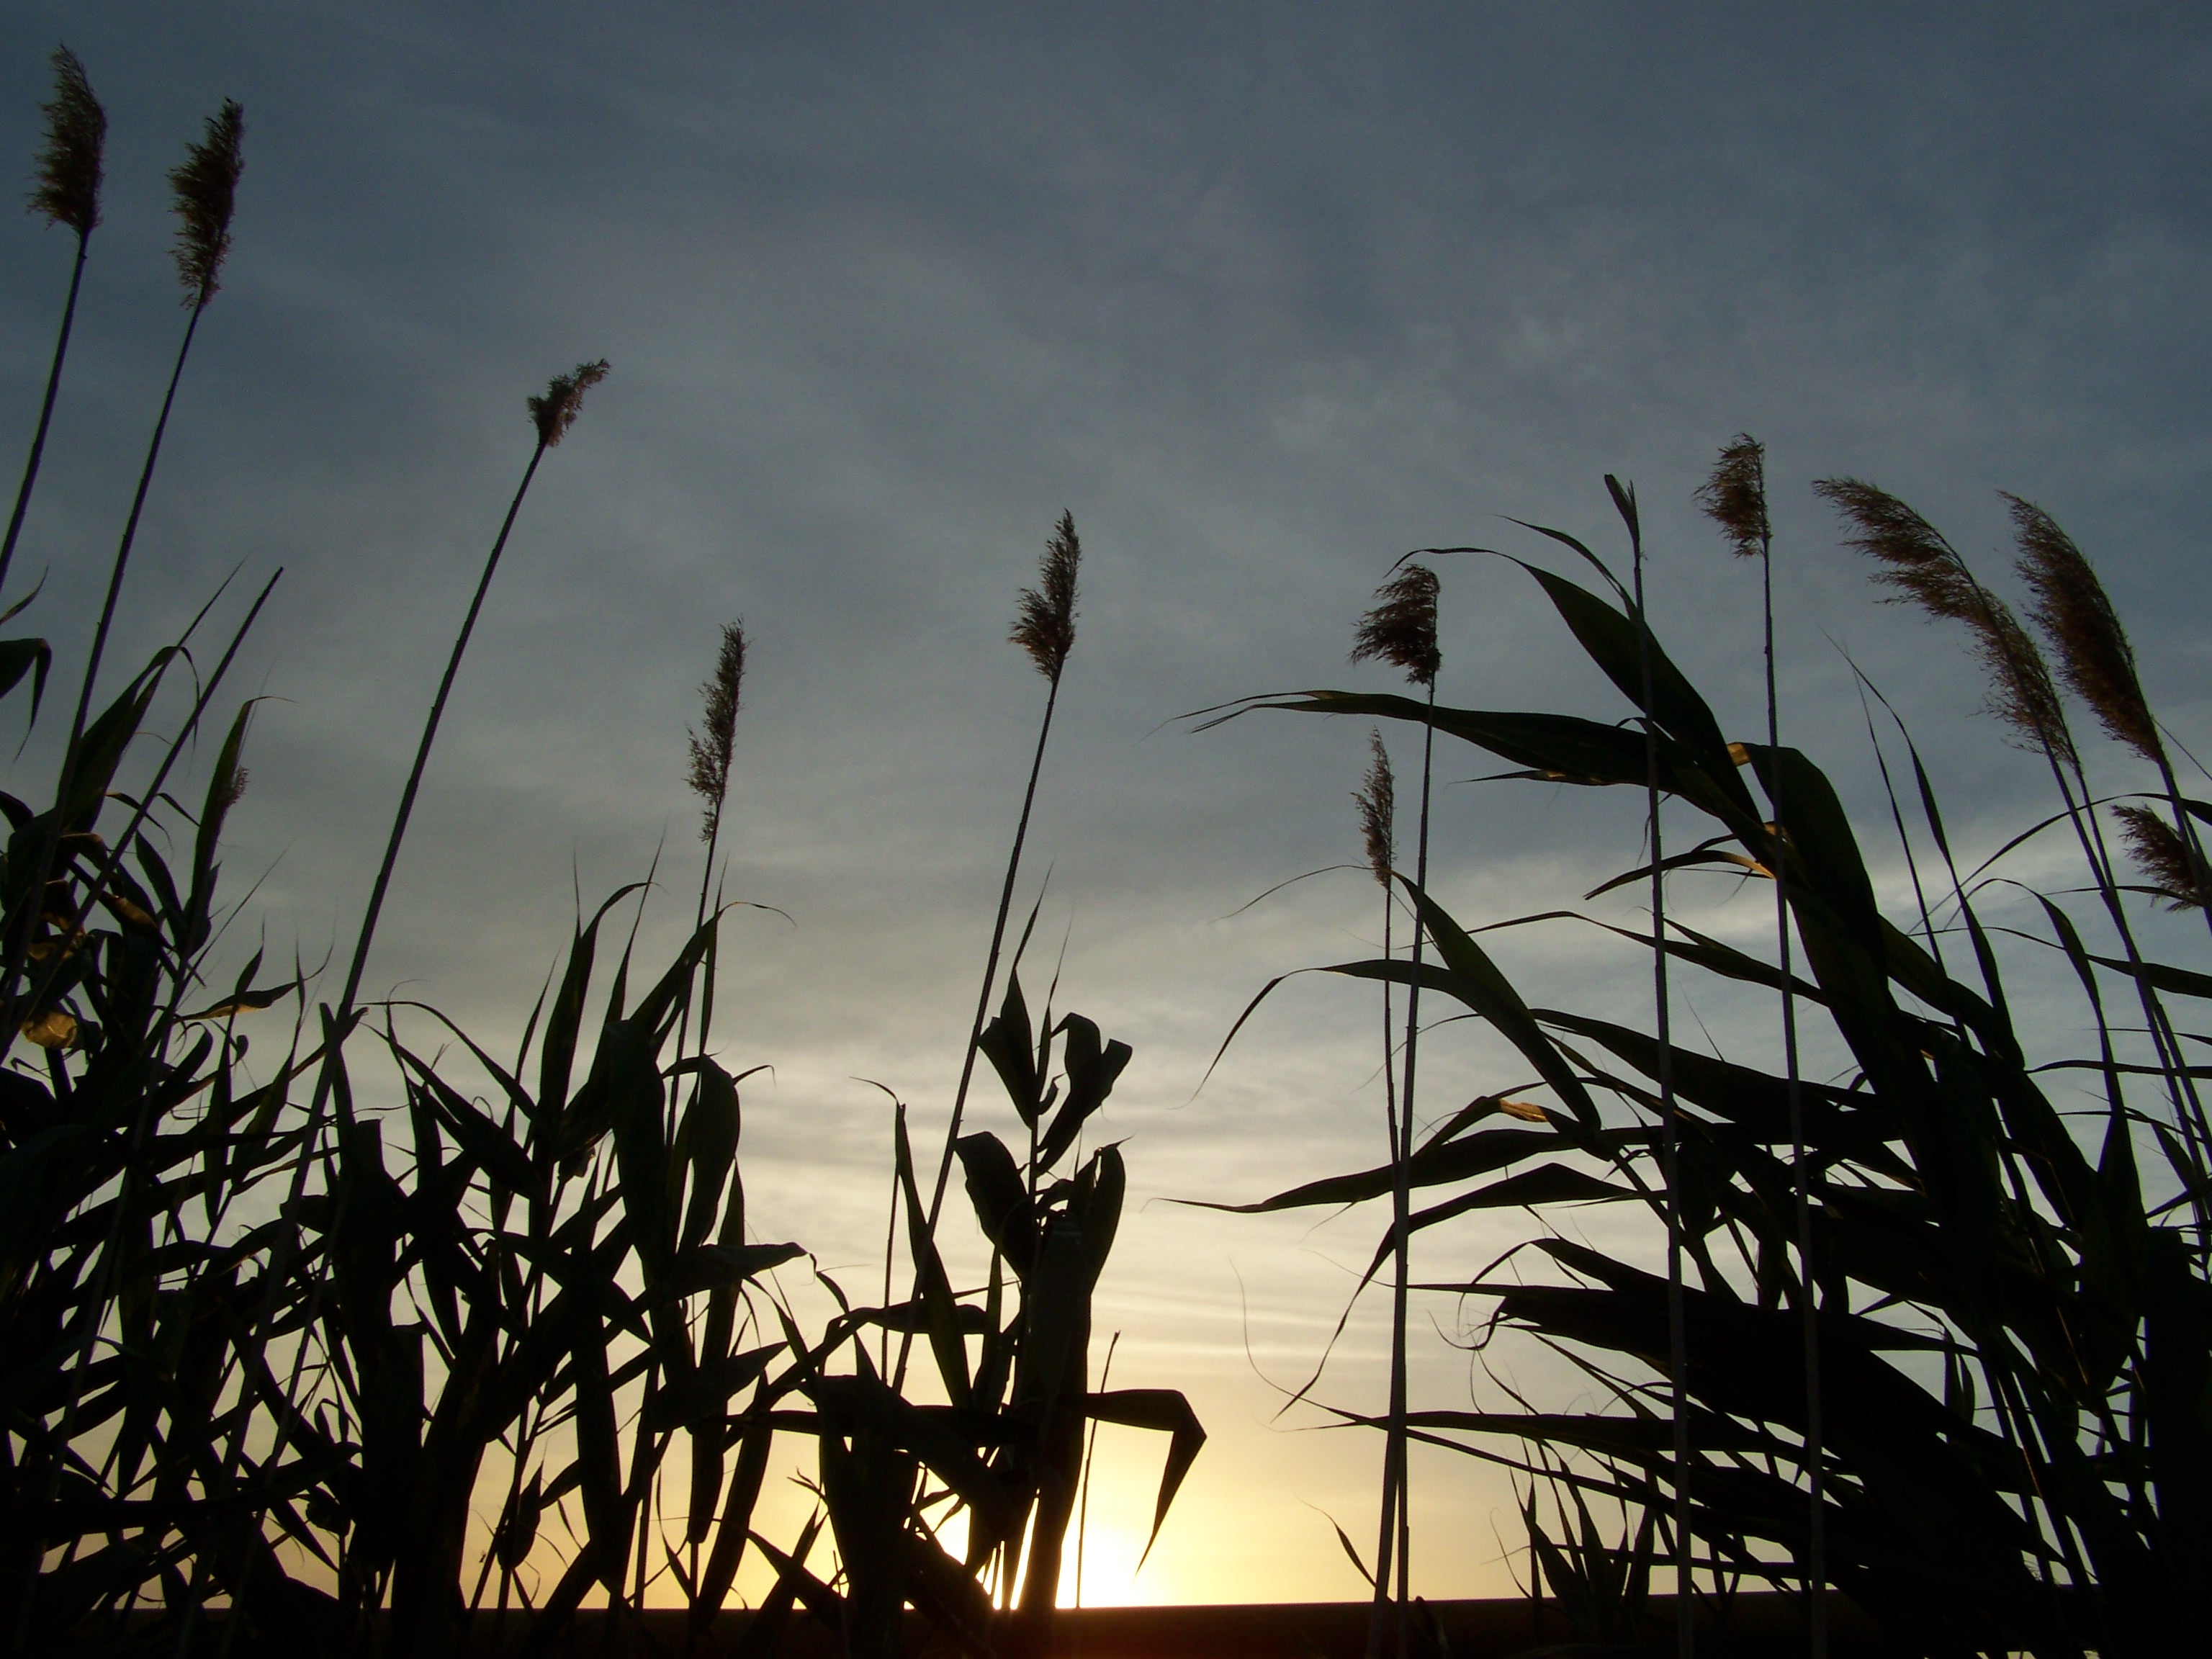
spikes, nature, sunset, evening, story, card, creative, old, retro, vintage, summer, fantasy, artistic, sky, phragmites, plant, grass family, grass, silhouette, tree, cloud, backlighting, plant stem, sunlight, dusk, poales, afterglow, horizon, crop